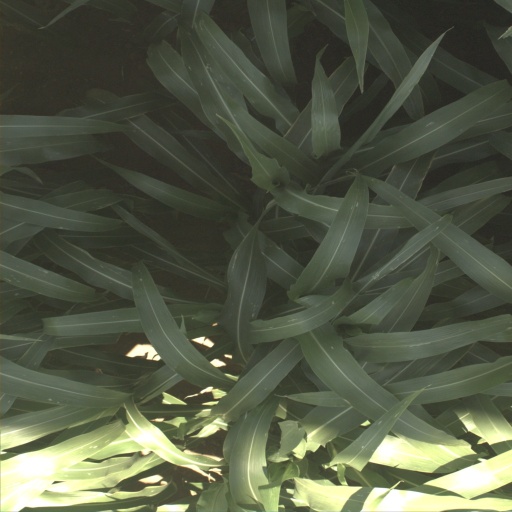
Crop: sorghum